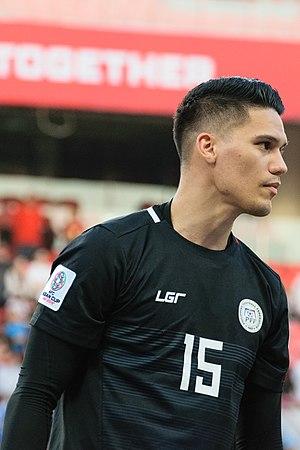
Michael Falkesgaard, né le 14 septembre 1984 à Kastrup au Danemark, est un joueur de football international philippin, qui évolue au poste de gardien de but.